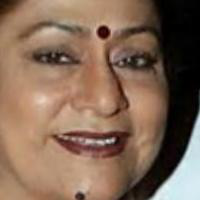
Age group: age 41-55